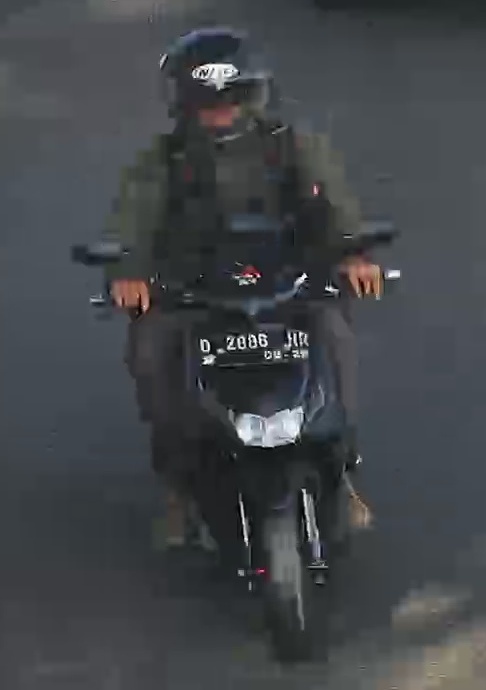
person-with-helmet: 1
person-without-helmet: 0